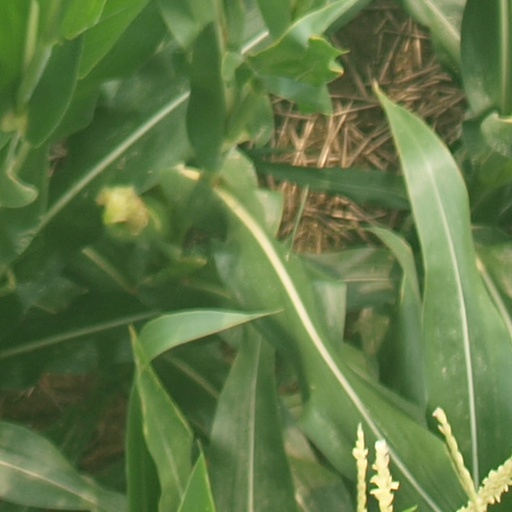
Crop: maize; corn